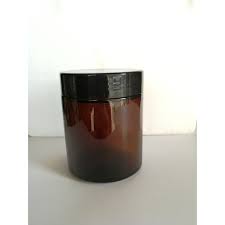
Waste category: glass